Jish

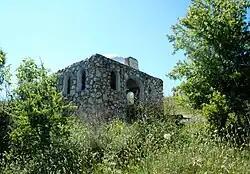
Tomb of the Prophet Joel in Jish

Jish is located in Upper Galilee, in the Northern district of Israel. The town is close to Mount Meron, the tallest standing mountain of Galilee. Recently, a new road has connected Jish with the nearby Jewish village of Dalton.